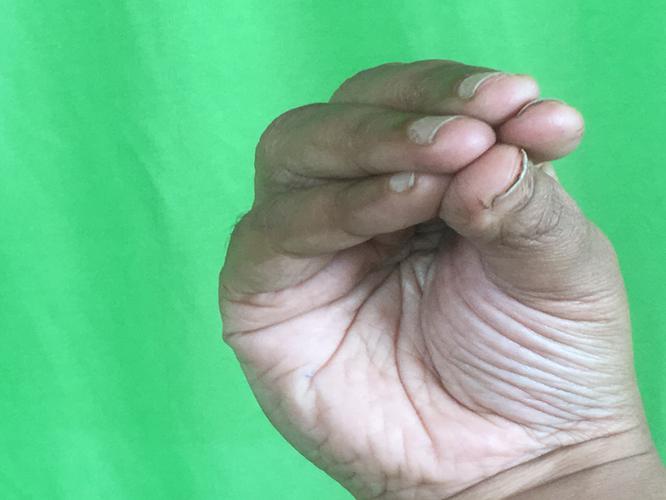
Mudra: Mukulam
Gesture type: single_hand